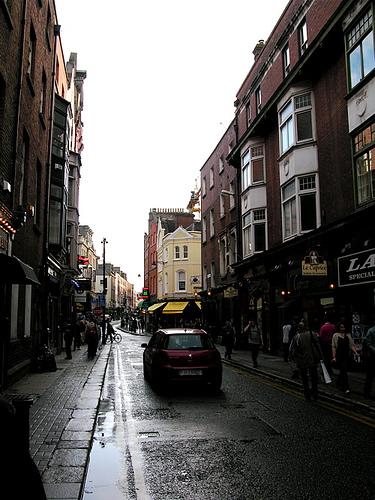
Weather: rain or strom